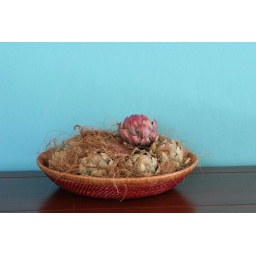
Centerpiece on a table outside the building with our room in it